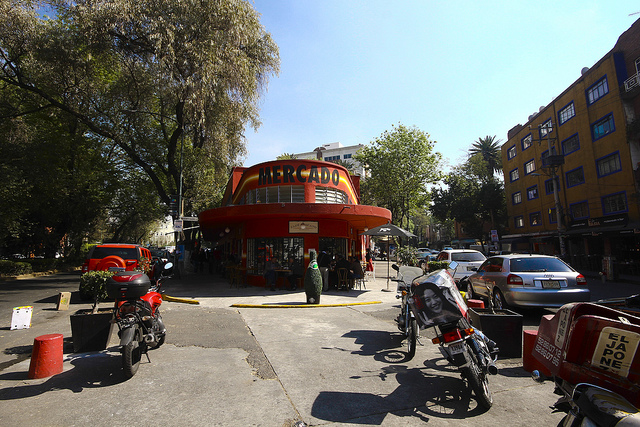
A red building with a red truck parked next to it.